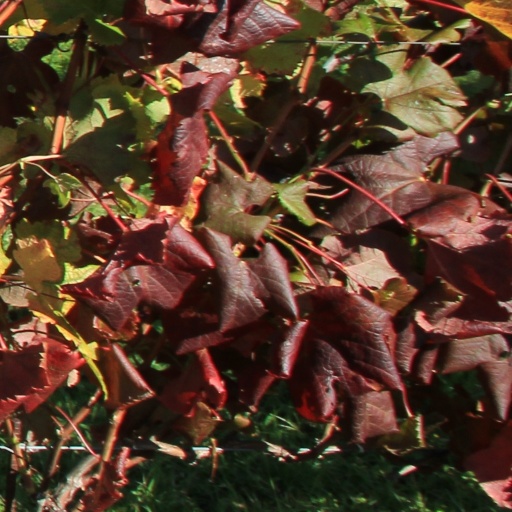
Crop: grape